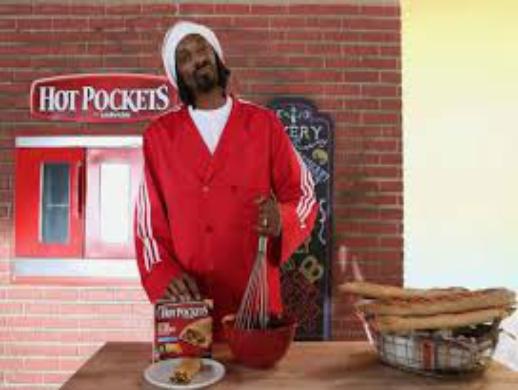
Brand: Hot Pockets
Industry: Food